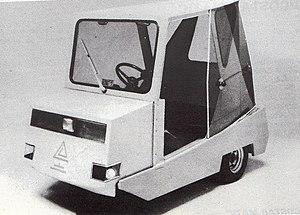
Cedre Midinette 1000